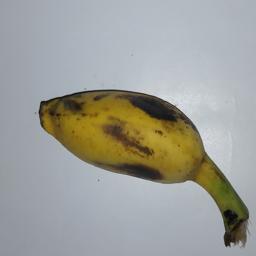
Banana variety: Champa Kola